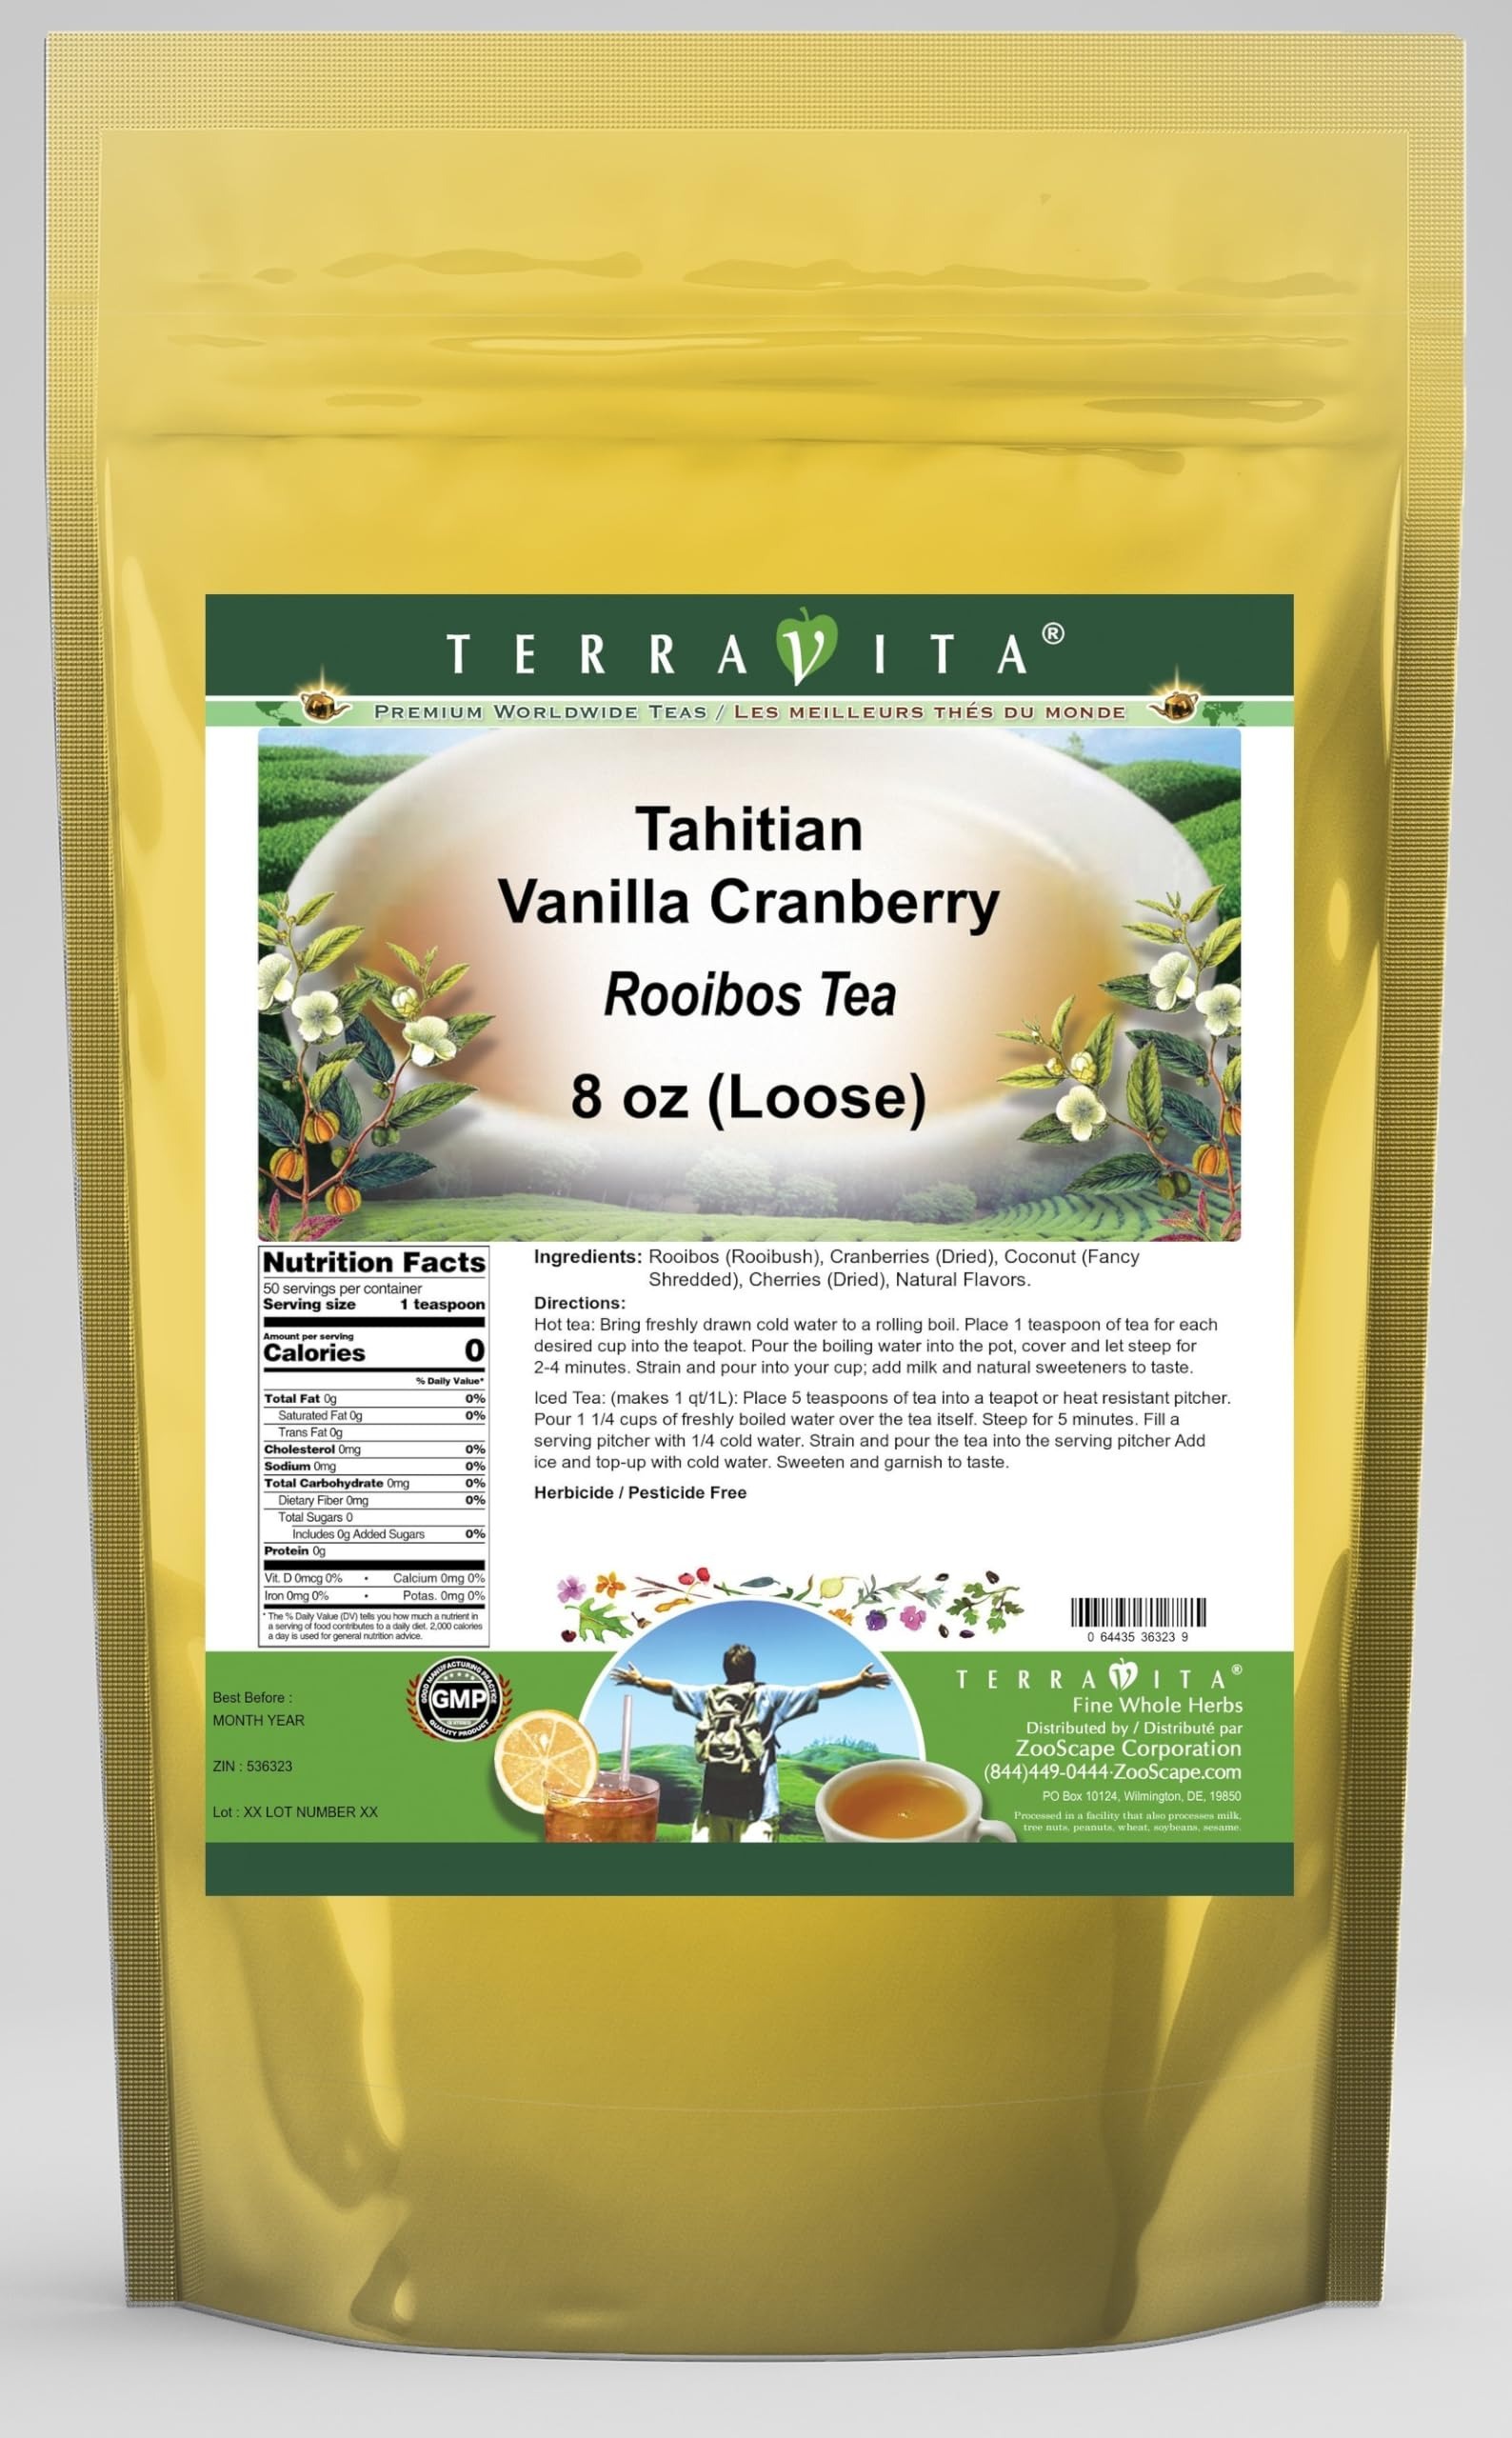
Item Name: Tahitian Vanilla Cranberry Rooibos Tea (Loose) (8 oz, ZIN: 536323) - 3 Pack
Bullet Point 1: Our Tahitian Vanilla Cranberry Rooibos Tea is a delightful flavored Rooibos tea with Cranberries, Coconut and Cherries that you will really enjoy! The unique Tahitian Vanilla Cranberry aroma and taste is a delight! - Ingredients: Rooibos tea, Cranberries, Coconut, Cherries and Natural Tahitian Vanilla Cranberry Flavor.
Bullet Point 2: No fillers.
Bullet Point 3: Manufacturer: TerraVita
Bullet Point 4: Size: 8 oz
Bullet Point 5: Loose Leaf Rooibos Tea - Packed in a convenient upright pouch!
Product Description: Our Tahitian Vanilla Cranberry Rooibos Tea is a delightful flavored Rooibos tea with Cranberries, Coconut and Cherries that you will really enjoy! The unique Tahitian Vanilla Cranberry aroma and taste is a delight! - Ingredients: Rooibos tea, Cranberries, Coconut, Cherries and Natural Tahitian Vanilla Cranberry Flavor. - Hot tea brewing method: Bring freshly drawn cold water to a rolling boil. Place 1 teaspoon of tea for each desired cup into the teapot. Pour the boiling water into the pot, cover and let steep for 2-4 minutes. Strain and pour into your cup; add milk and natural sweeteners to taste. - Iced tea brewing method: (to make 1 liter/quart): Place 5 teaspoons of tea into a teapot or heat resistant pitcher. Pour 1 1/4 cups of freshly boiled water over the tea itself. Steep for 5 minutes. Fill a serving pitcher with 1/4 cold water. Strain and pour the tea into the serving pitcher Add ice and top-up with cold water. Sweeten and garnish to taste. - TerraVita is an exclusive line of premium-quality, natural source products that use only the finest, purest and most potent ingredients found around the world. TerraVita is hallmarked by the highest possible standards of purity, potency, stability and freshness. All of our products are prepared with the highest elements of quality control, from raw materials through the entire manufacturing process, up to and including the moment that the bottles or bags are sealed for freshness and shipped out to you. Our highest possible standards are certified by independent laboratories and backed by our personal guarantee. - TerraVita exists to meet and ensure your family's health and wellness without the harmful effects of chemicals and health products. We strive to make all of our products affordable and reliable and are constantly
Value: 24.0
Unit: Ounce

Price: 81.28